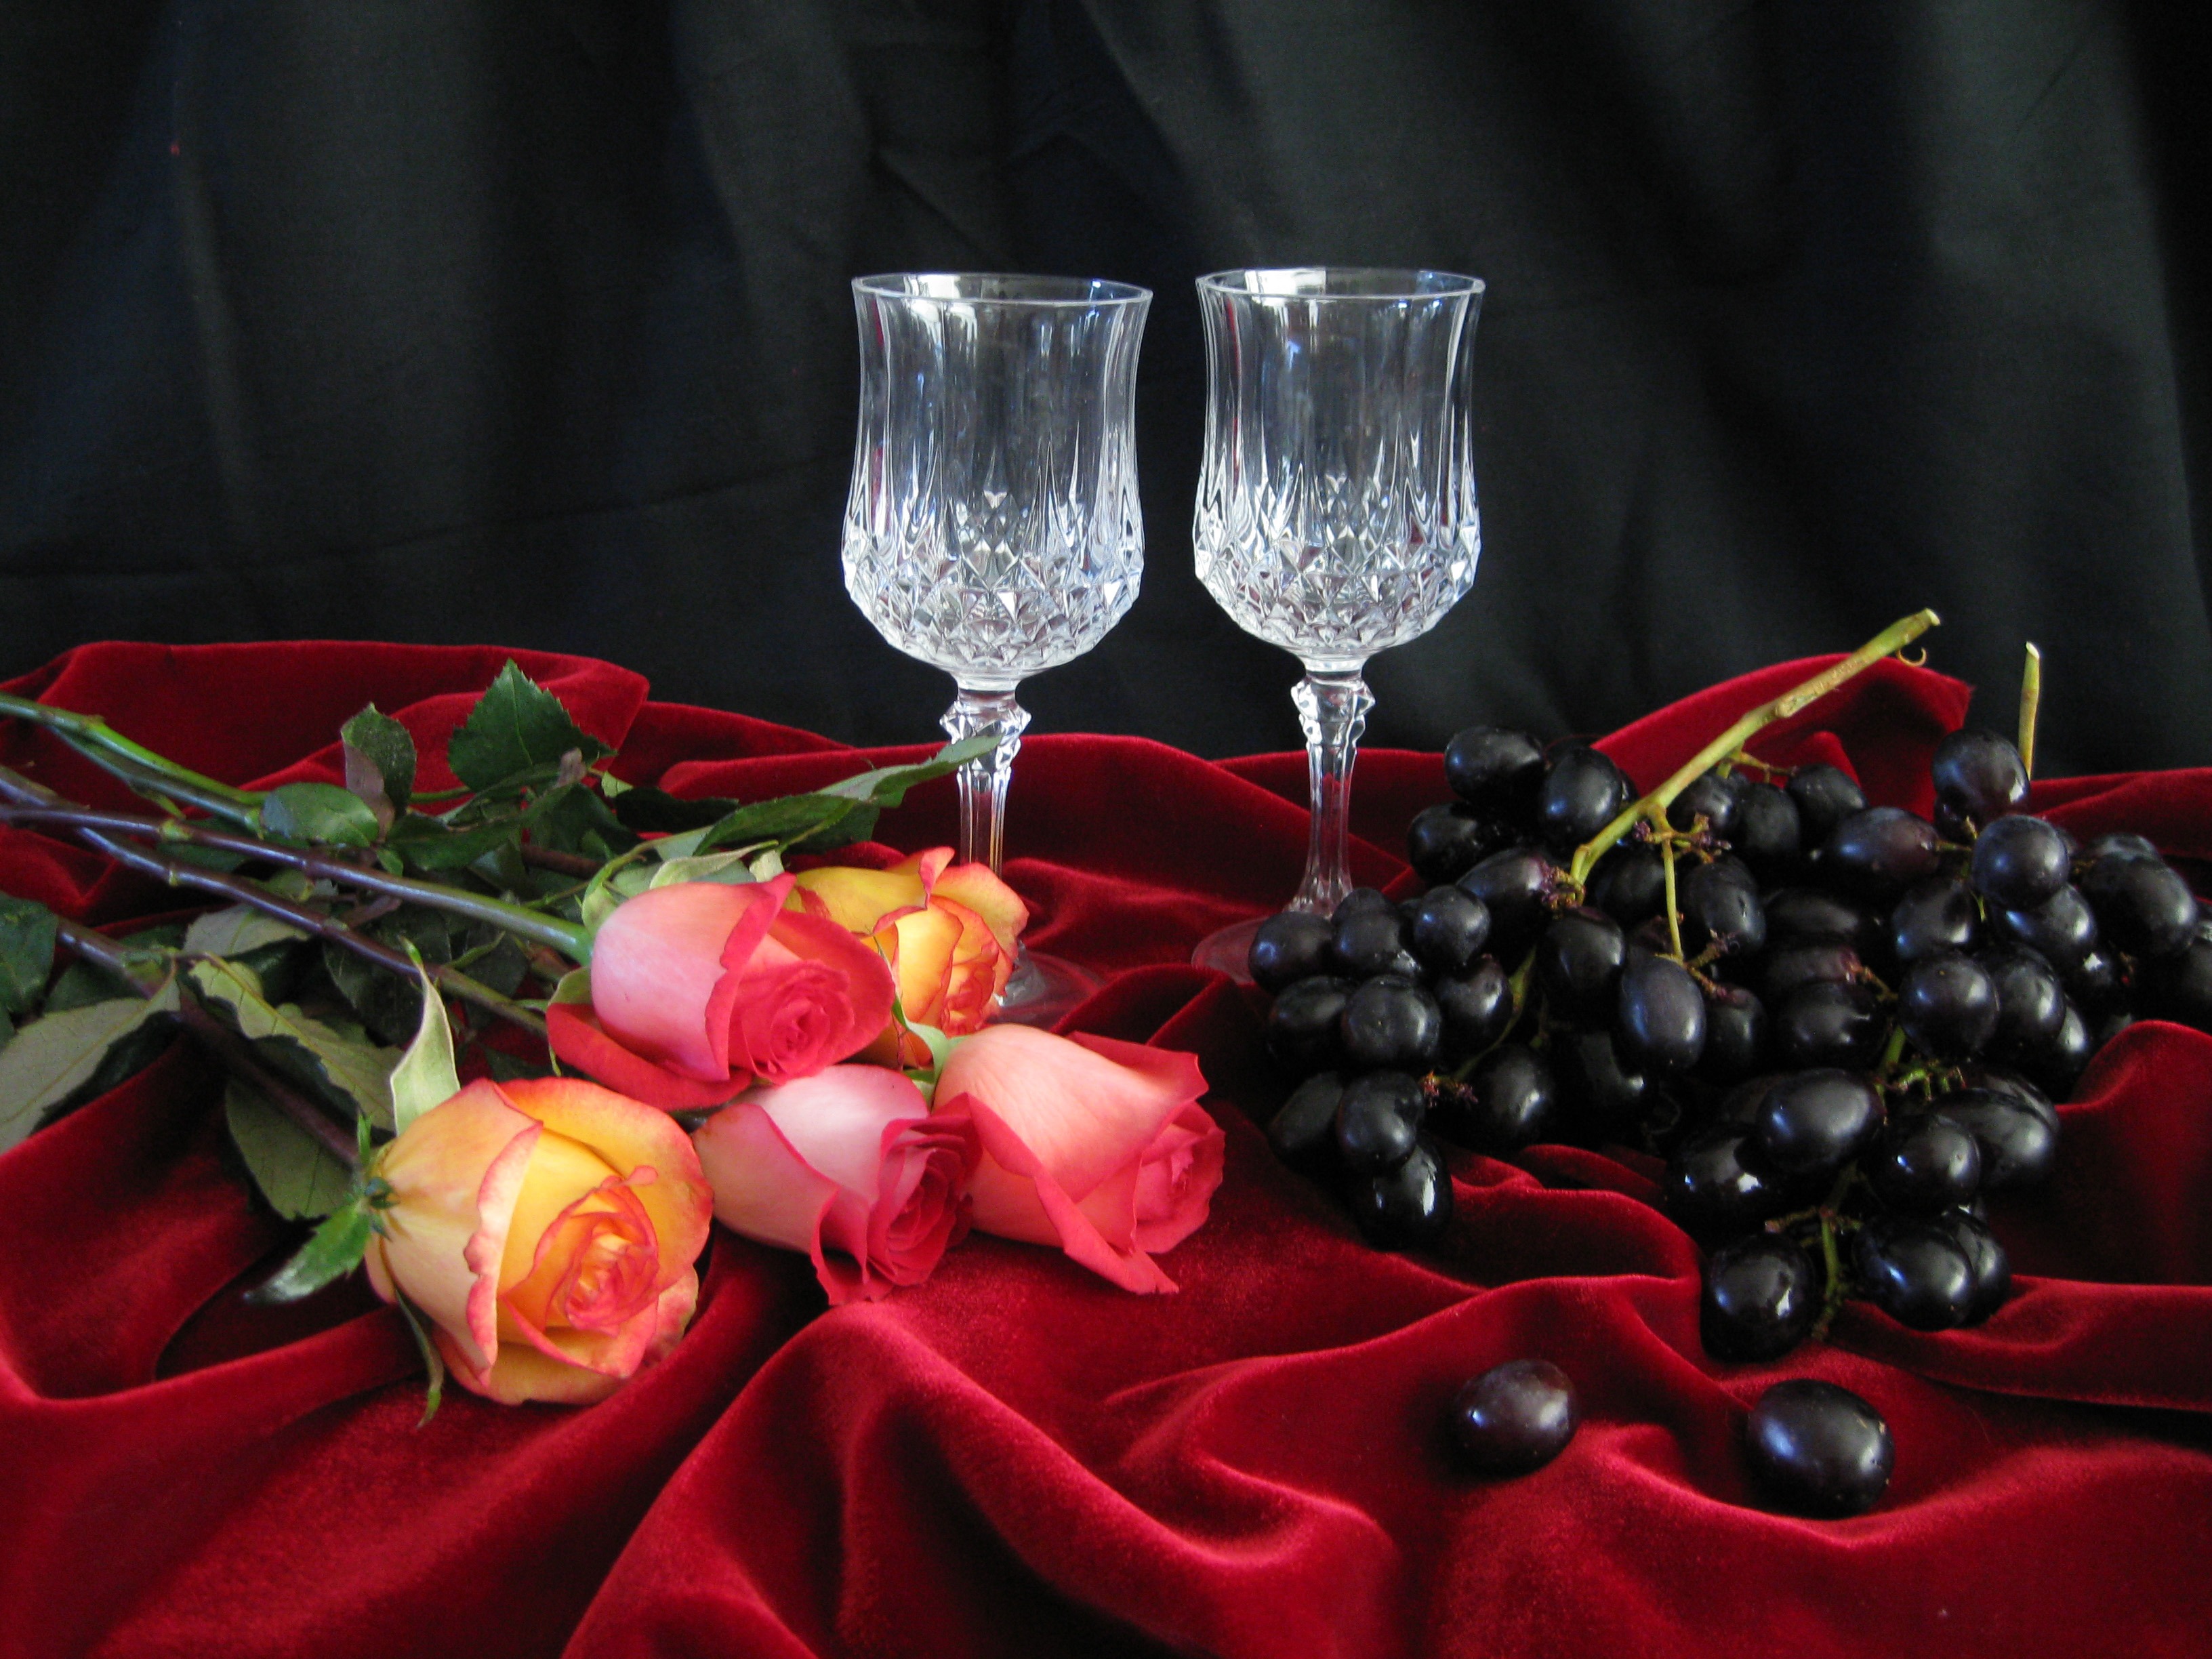
wine, flower, petal, glass, celebration, decoration, romantic, red wine, still life, tableware, flowers, wine glass, glasses, grapes, champagne, floristry, satin, garden roses, stemware, cut flowers, floral design, still life photography, centrepiece, rose order, drinkware, flower arranging, champagne stemware